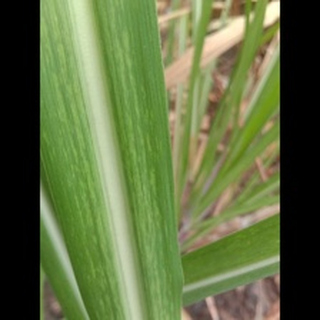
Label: sugarcane_mosaic